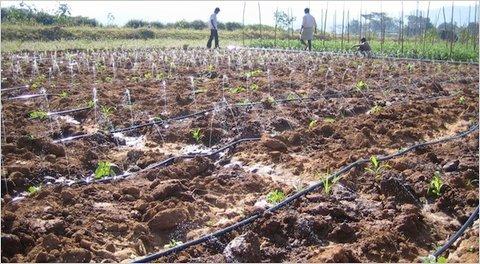
shamba kubwa ambalo limelimwa tayari na kupigwa matuta mabomba yanayotumika kwenye mfumo wa kisasa wa umwagiliaii, yamewekwa kwenye ardhi kuhakikisha mbegu zilizo siwa zinaota kwa wingi.